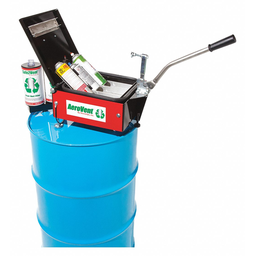
Label: metal